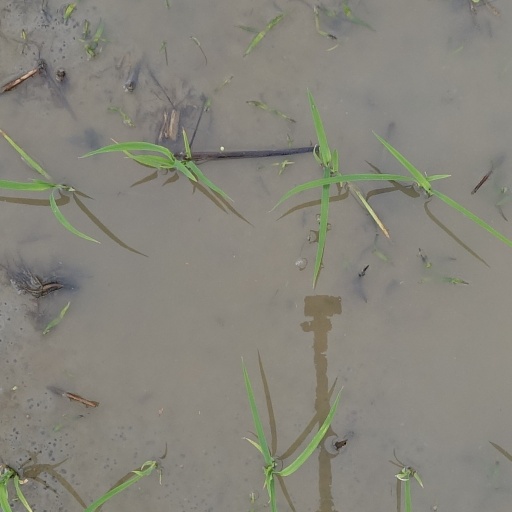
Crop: rice